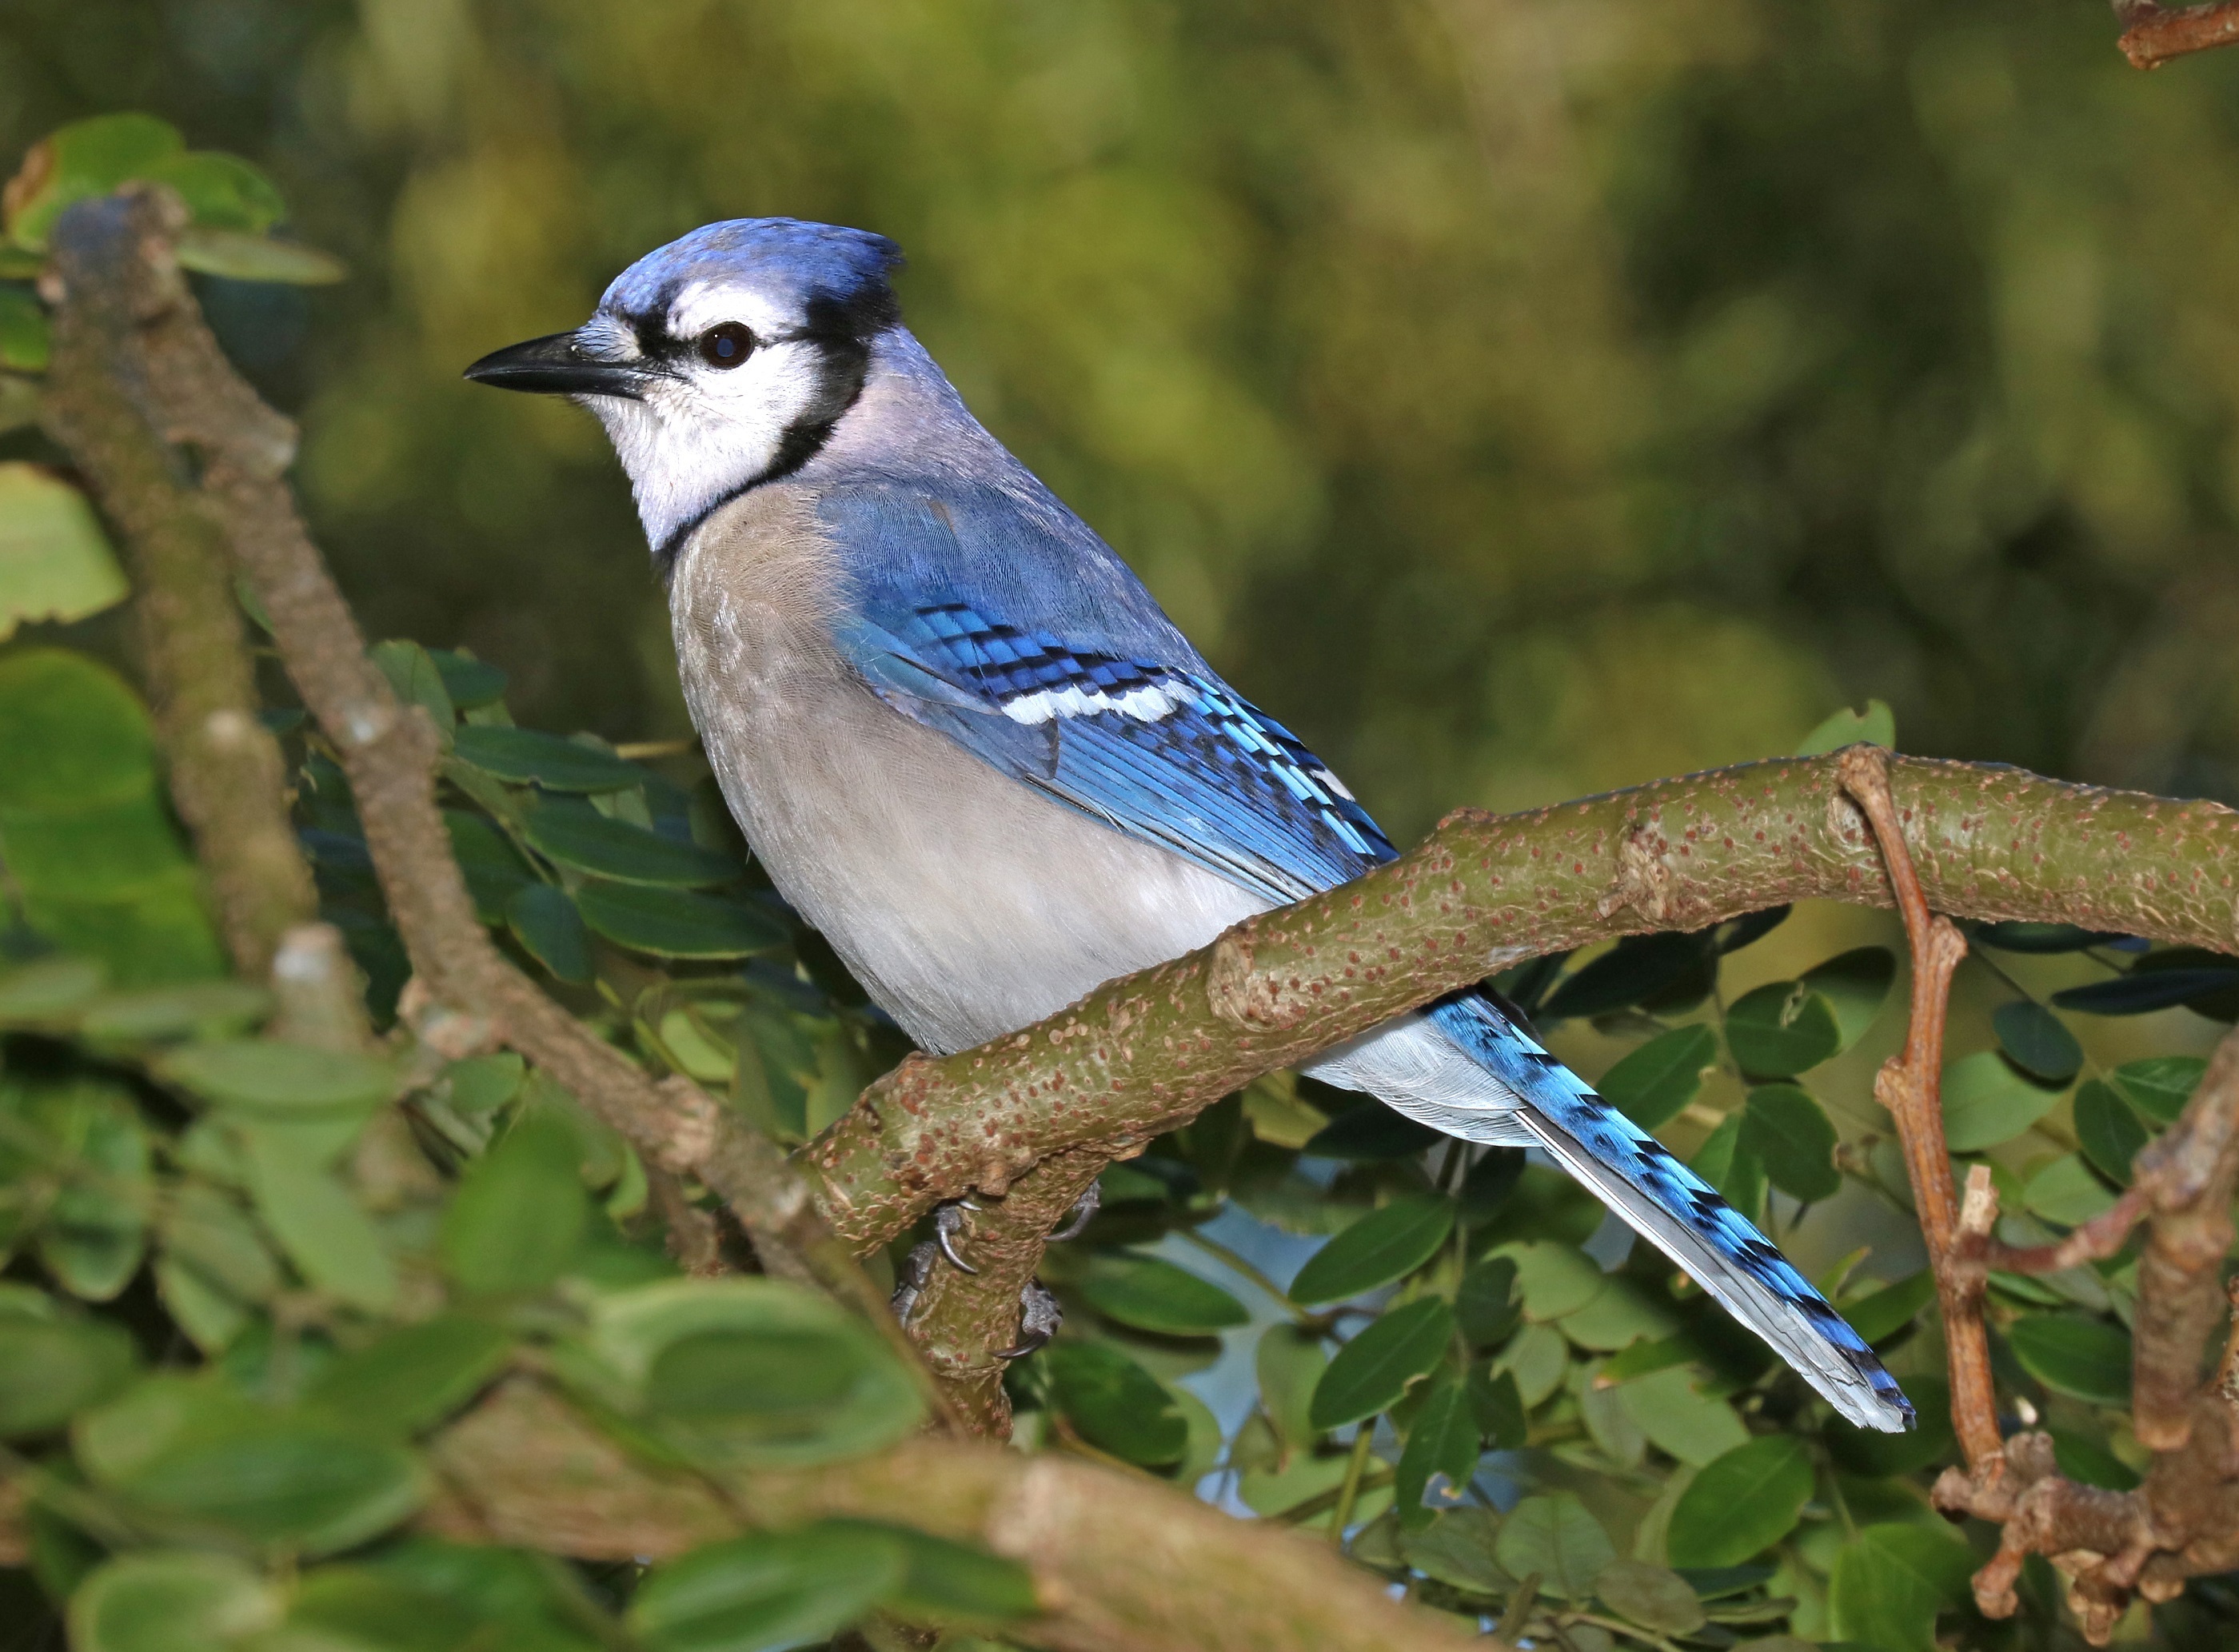
nature, branch, bird, wildlife, beak, colorful, feather, fauna, songbird, jay, blue jay, vertebrate, finch, perched, perching bird, crow like bird, green jay